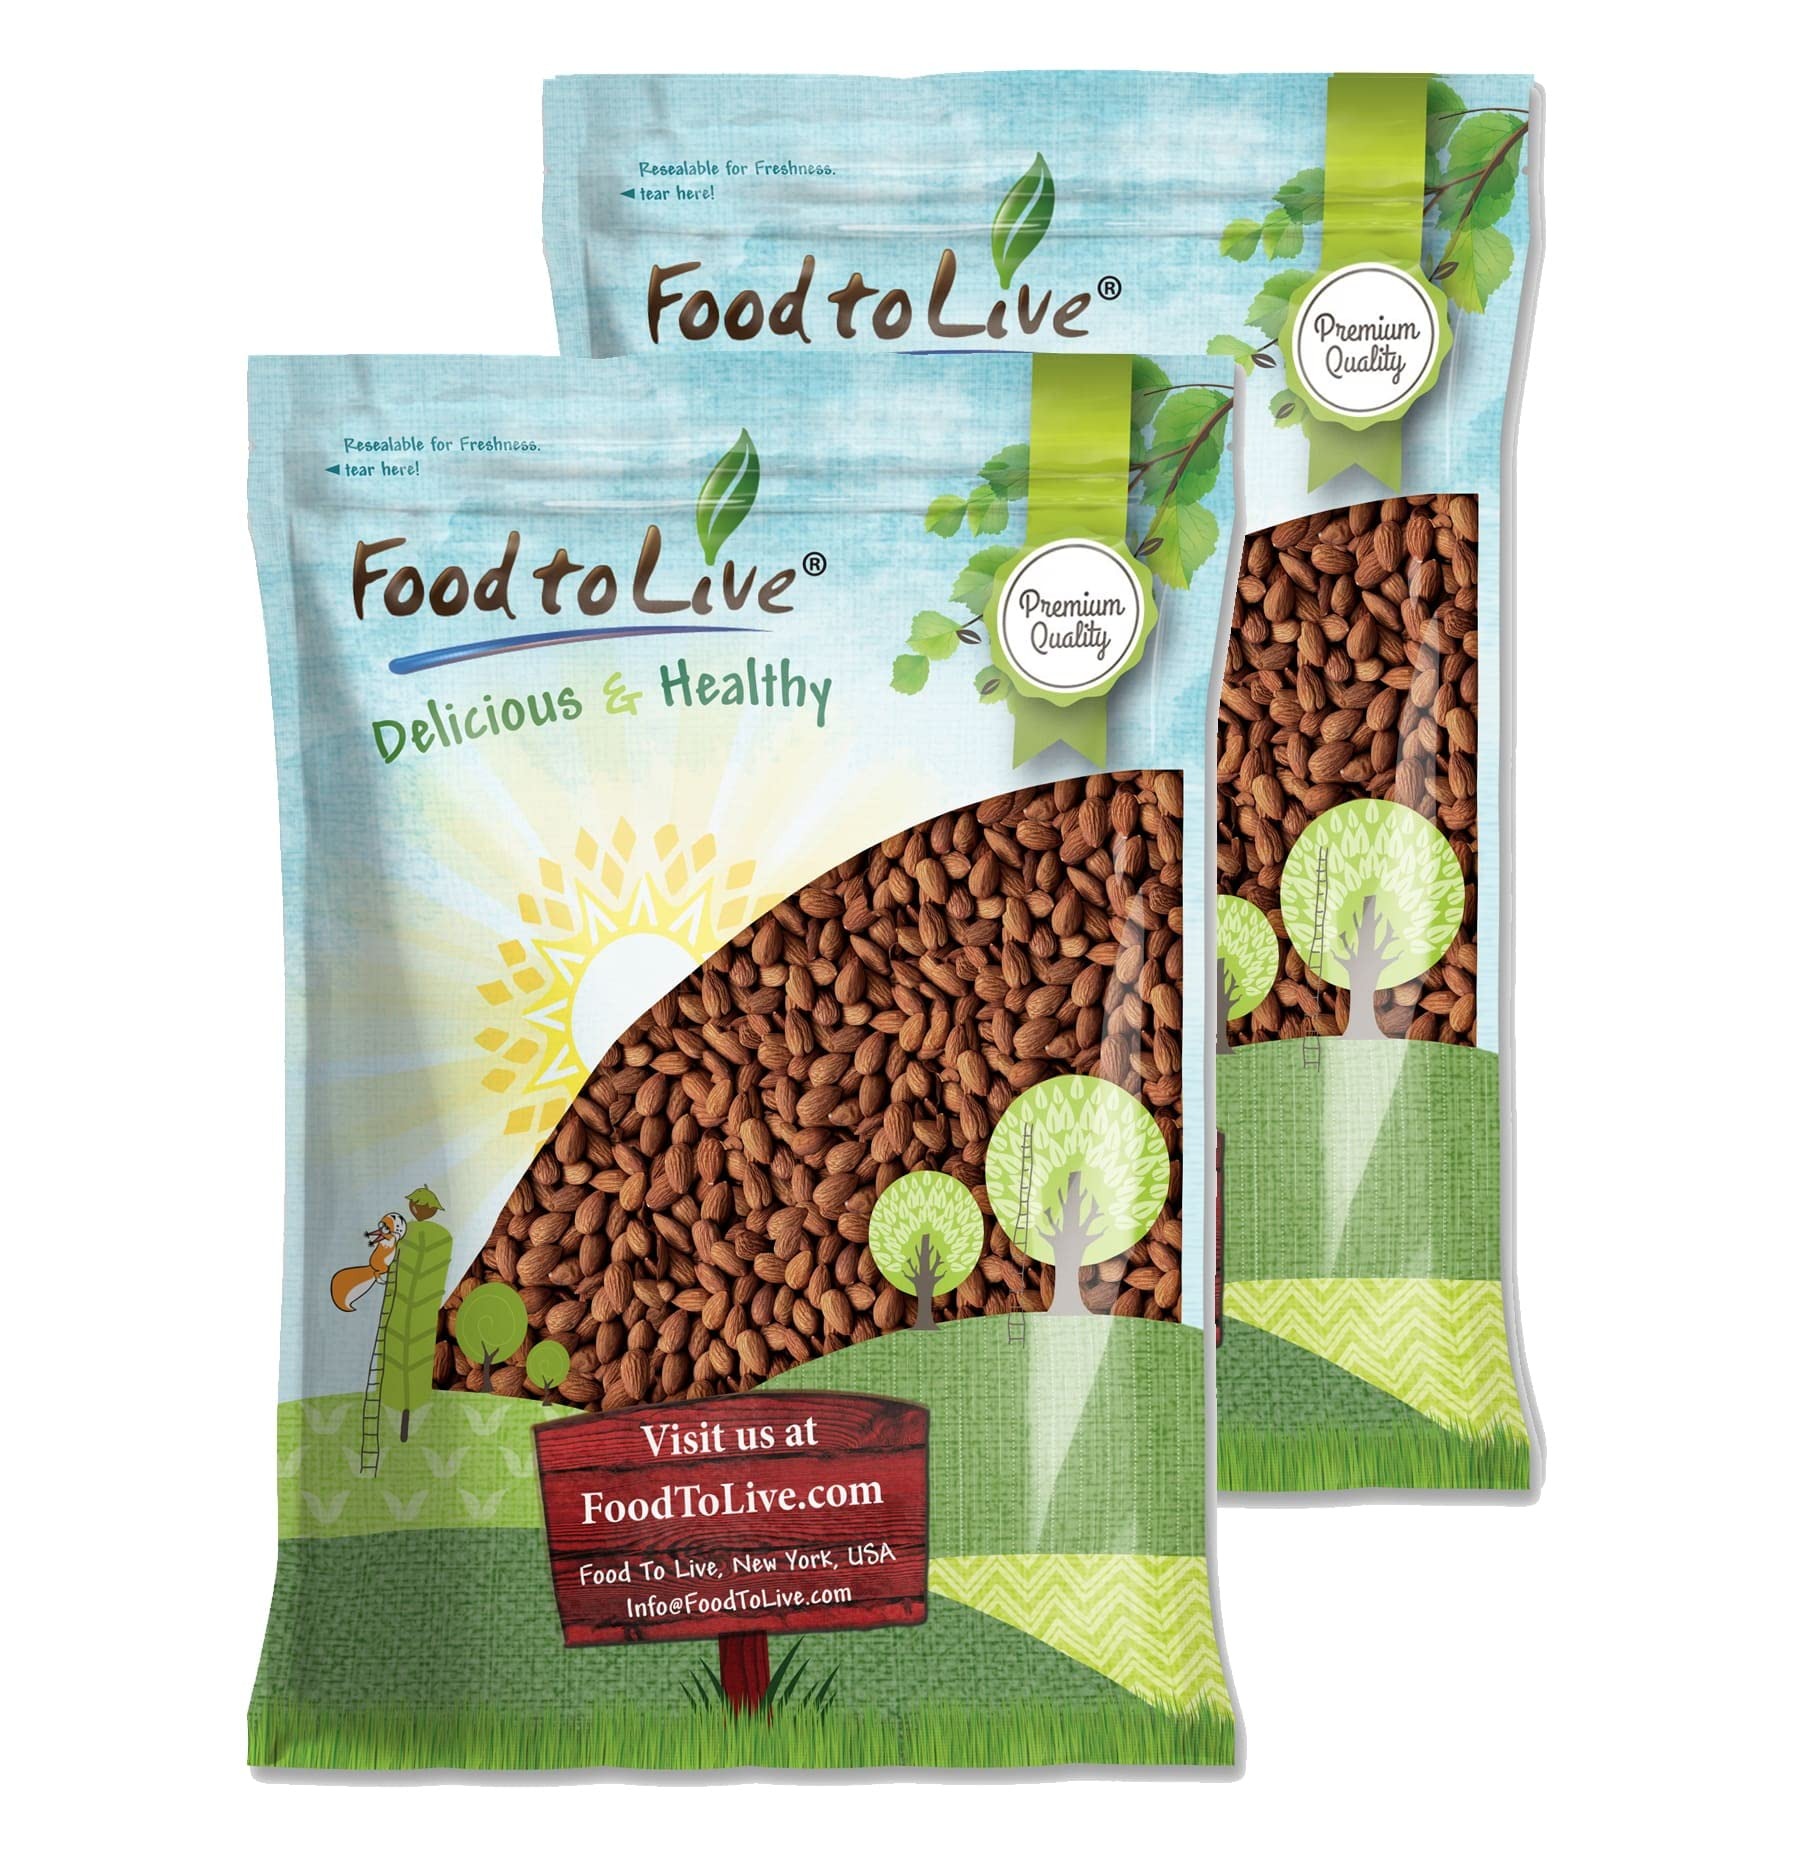
Item Name: Food to Live Dry Roasted California Almonds, 9 Pounds Oven Roasted Whole Nuts, Unsalted, No Oil Added, Vegan, Kosher, Bulk. Good Source of Protein and Vitamin E. Great Keto-Friendly Snack
Bullet Point 1: ✔️ PREMIUM QUALITY & KOSHER: Our Dry Roasted Whole California Almonds are of premium quality. Moreover, they are Kosher, keto-friendly, and suitable for vegans.
Bullet Point 2: ✔️ OVEN-ROASTED WITH NO OIL & SALT ADDED: We roast whole almonds in the oven at low temperatures with neither oil nor salt to maintain their nutrients. But also, it gives them a crisp texture and a unique nutty flavor.
Bullet Point 3: ✔️ SUPER NUTRITIOUS: Dry Roasted Unsalted Almonds provide you with a boost of energy derived from nutrients. They contain high levels of Vitamin E, Riboflavin, Manganese, Copper, Phosphorus, and Magnesium. Besides, roasted almonds are a great source of protein and fiber.
Bullet Point 4: ✔️ SNACK & INGREDIENT: Dry Roasted & Unsalted Almonds are a portable snack, topping for desserts, ice-creams, porridges, or salads. As an ingredient in sweet dishes, roasted almonds can be added to pastries, granola, homemade sweets, and bars.
Bullet Point 5: ✔️ HANDY BAG: At Food to Live, we pack our products into airtight zip bags for your convenience. Perfect on the go packaging and storage.
Value: 144.0
Unit: Ounce

Price: 84.3